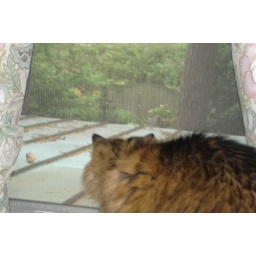
This picture sucks because I attempted to take it through the window screen in order to show the dove.